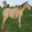
Label: horse